Question: What color is the sky?
Tambaya: Mene launin sararin samaniya?
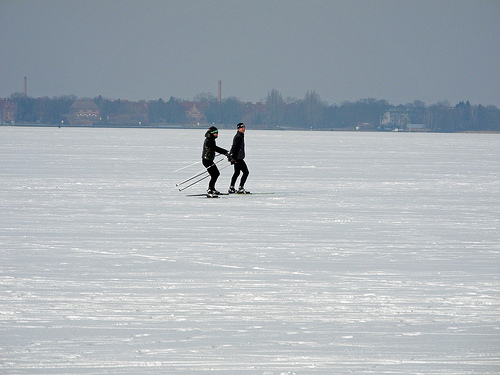
Answer: Gray.
Amsa: Ruwan toka.